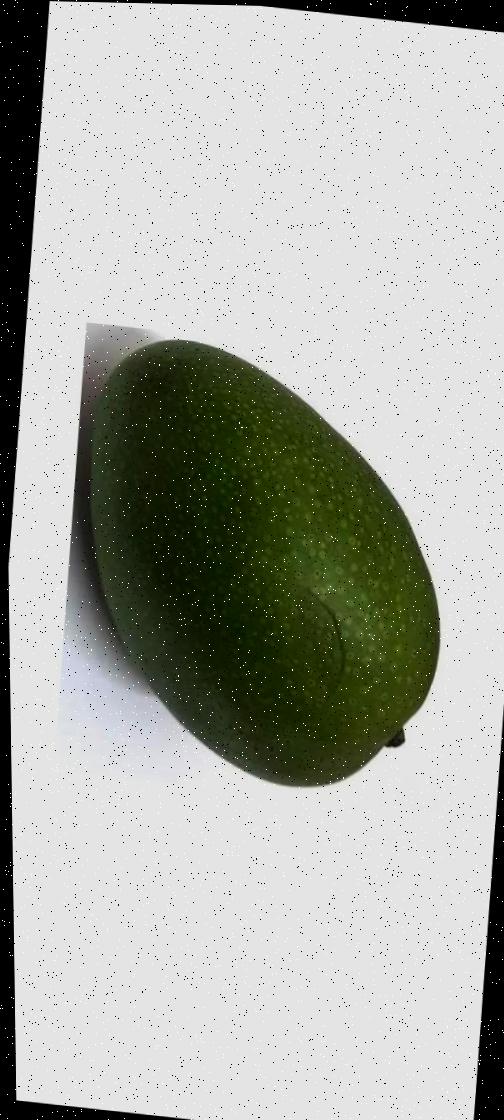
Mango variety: Ashshina Zhinuk